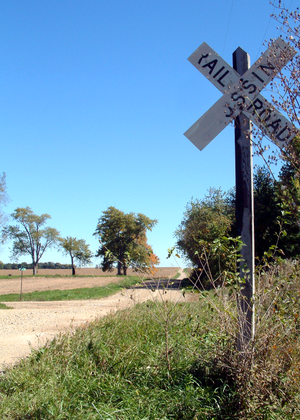
Le comté de Warren est un comté de l'État de l'Indiana, aux États-Unis, situé dans la partie occidentale de cet État, entre la frontière avec l'Illinois et la Wabash River. Avant l'arrivée des colons d'origine européenne au début du XIXᵉ siècle, la région était habitée par plusieurs tribus amérindiennes. Le comté a été officiellement fondé en 1827 en tant que 55ᵉ comté de l'Indiana. Son siège est Williamsport.